El Paso, Texas

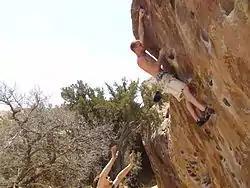
Bouldering on North Mountain at Hueco Tanks

The Centennial Museum and Chihuahuan Desert Gardens, located on the grounds of UTEP, includes a comprehensive collection of El Paso Brown, Native American pottery, as well as educational exhibits for students.